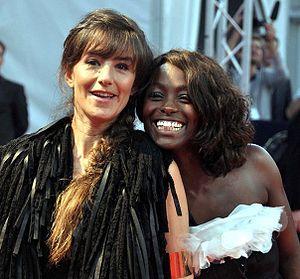
Romane Bohringer et Aïssa Maïga au festival de Deauville 2009
La couleur de la peau chez l'être humain, encore appelée teint ou complexion, présente une gradation continue de marron-foncé au mat clair presque blanc, avec parfois des tons rosés ou cuivrés.